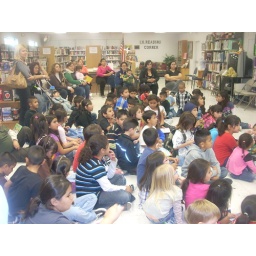
The cat in the hat Holtville library